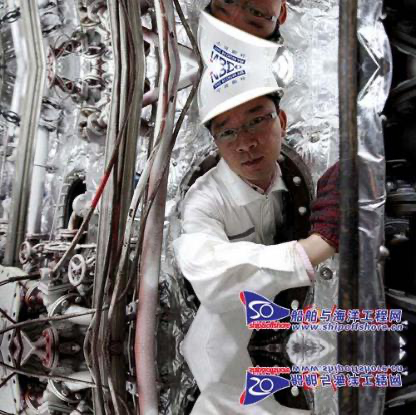
Objects in the image:
label: helmet
label: helmet